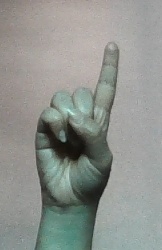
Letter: bb